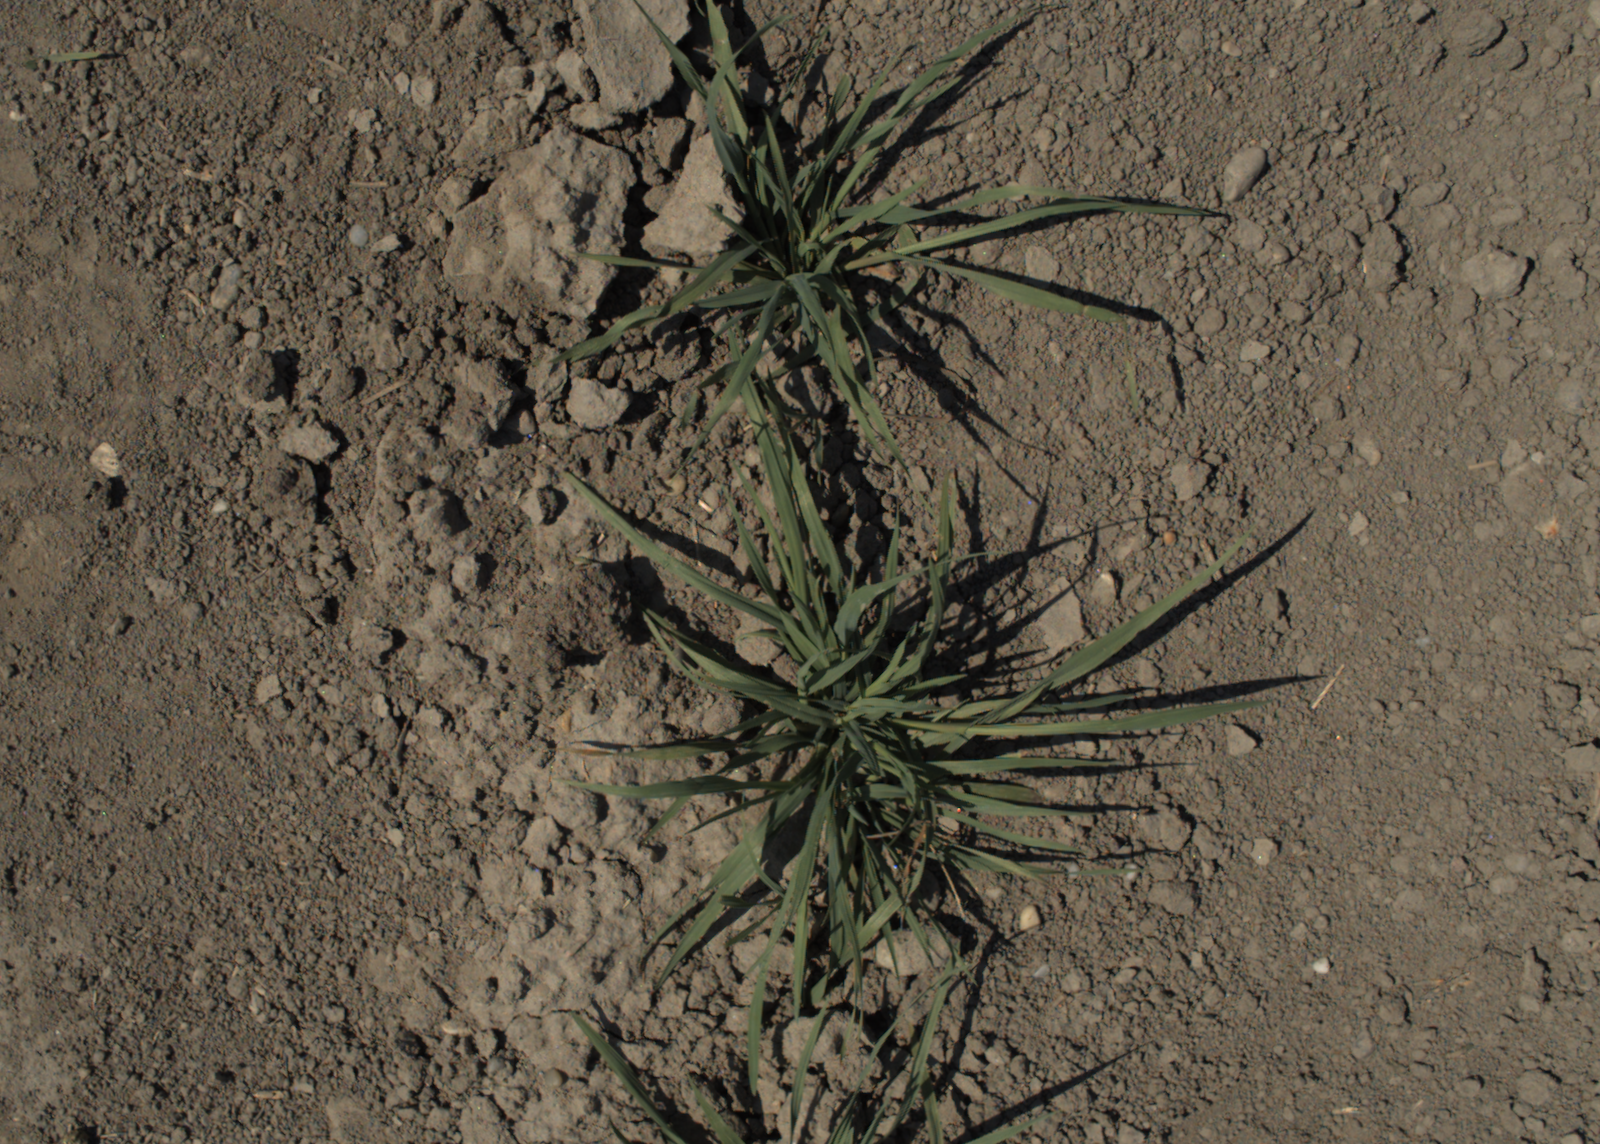
Capture date: 18.06.2021 11:03:42
Weather: sunny
Wind: medium
Seeding date: 27.04.2021
Plant canopy height (mm): 766